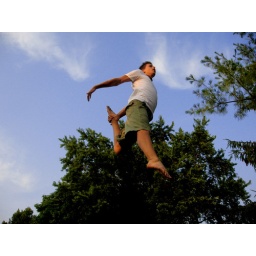
Borrowed from a rare species of model birds who nest in diuretic fruit trees.